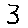
Label: 3